Anne McEwen (politician)

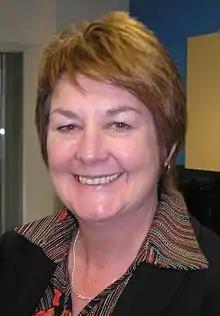

Anne McEwen (born 3 August 1954) is a former Australian politician who served as a Labor member of the Australian Senate for South Australia from 2005 to 2016.